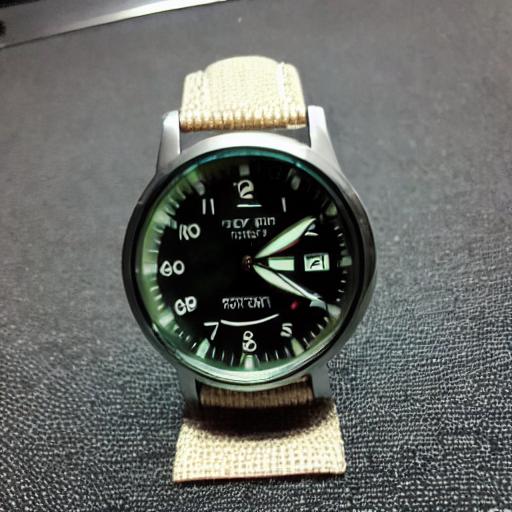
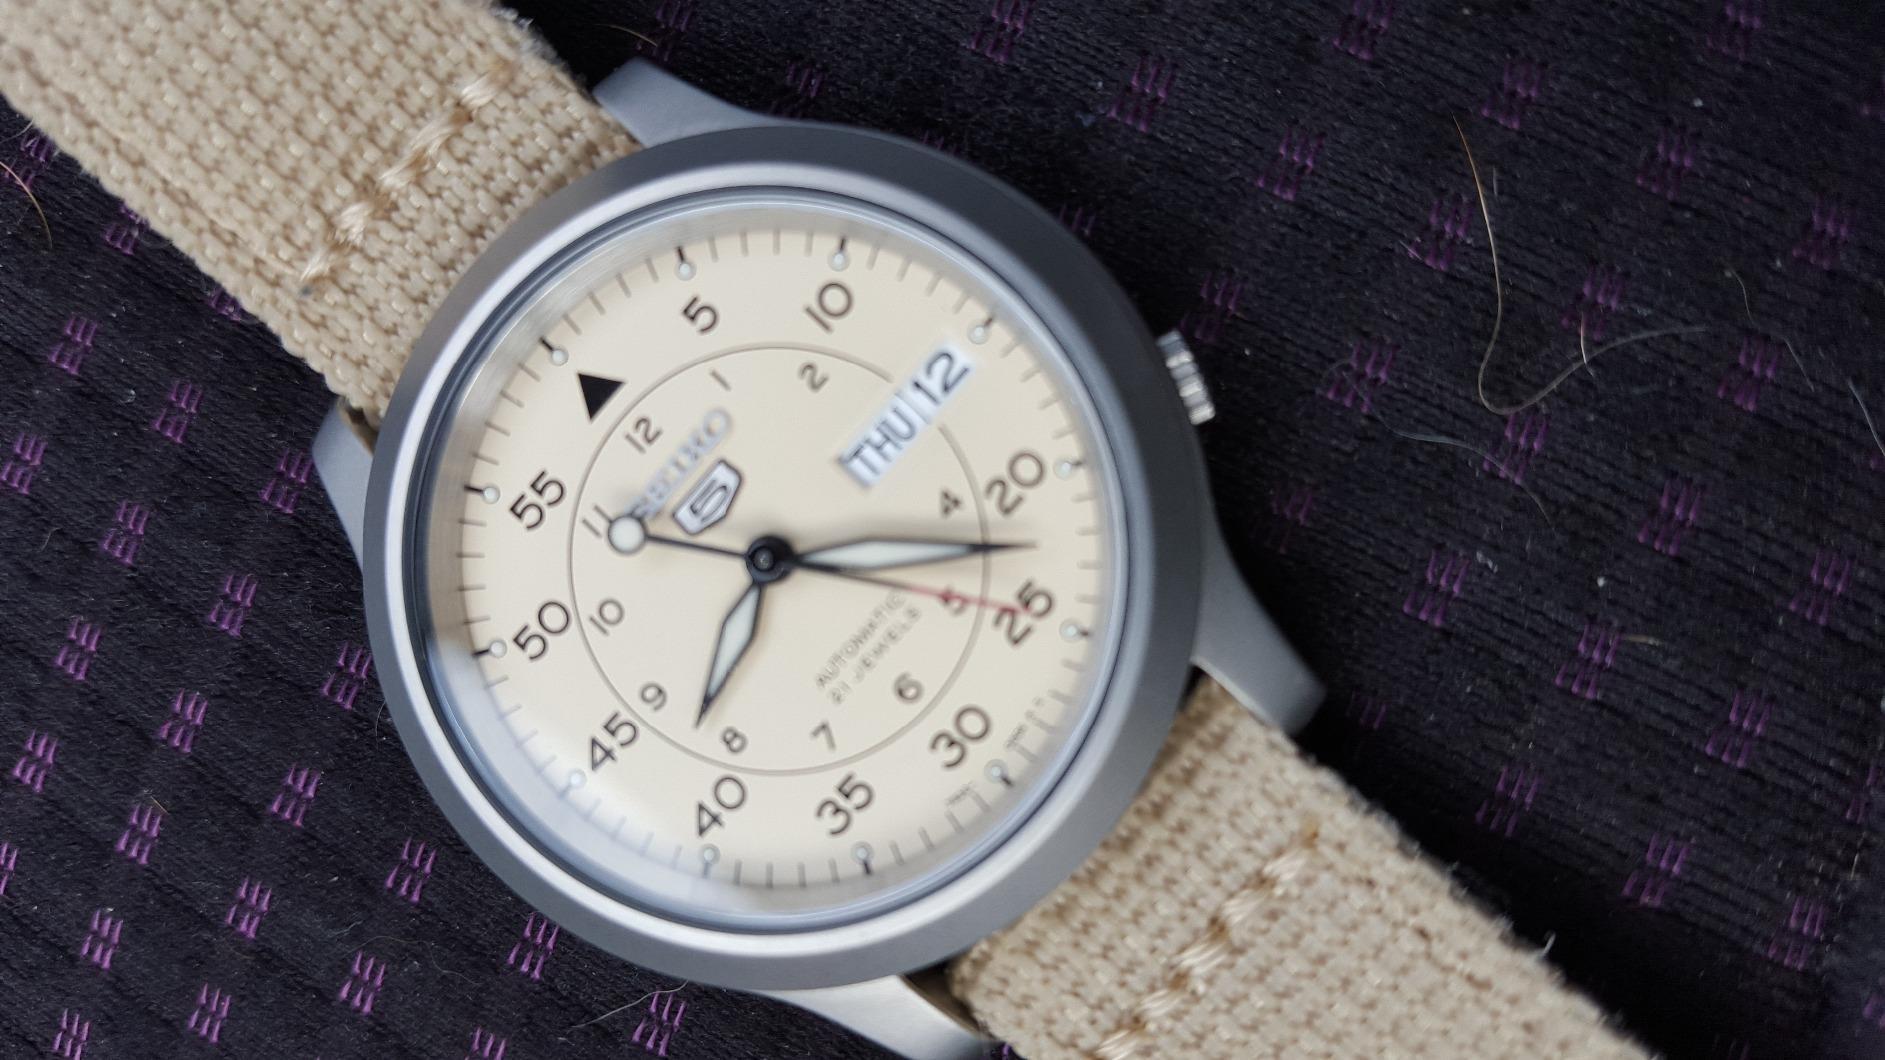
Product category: accessories_watch
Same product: no